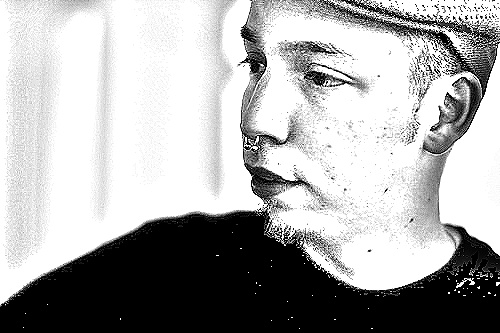
Portrait style: Sketch Portrait